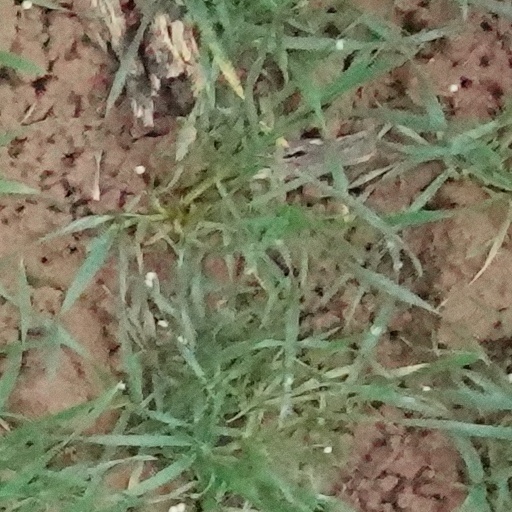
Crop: wheat